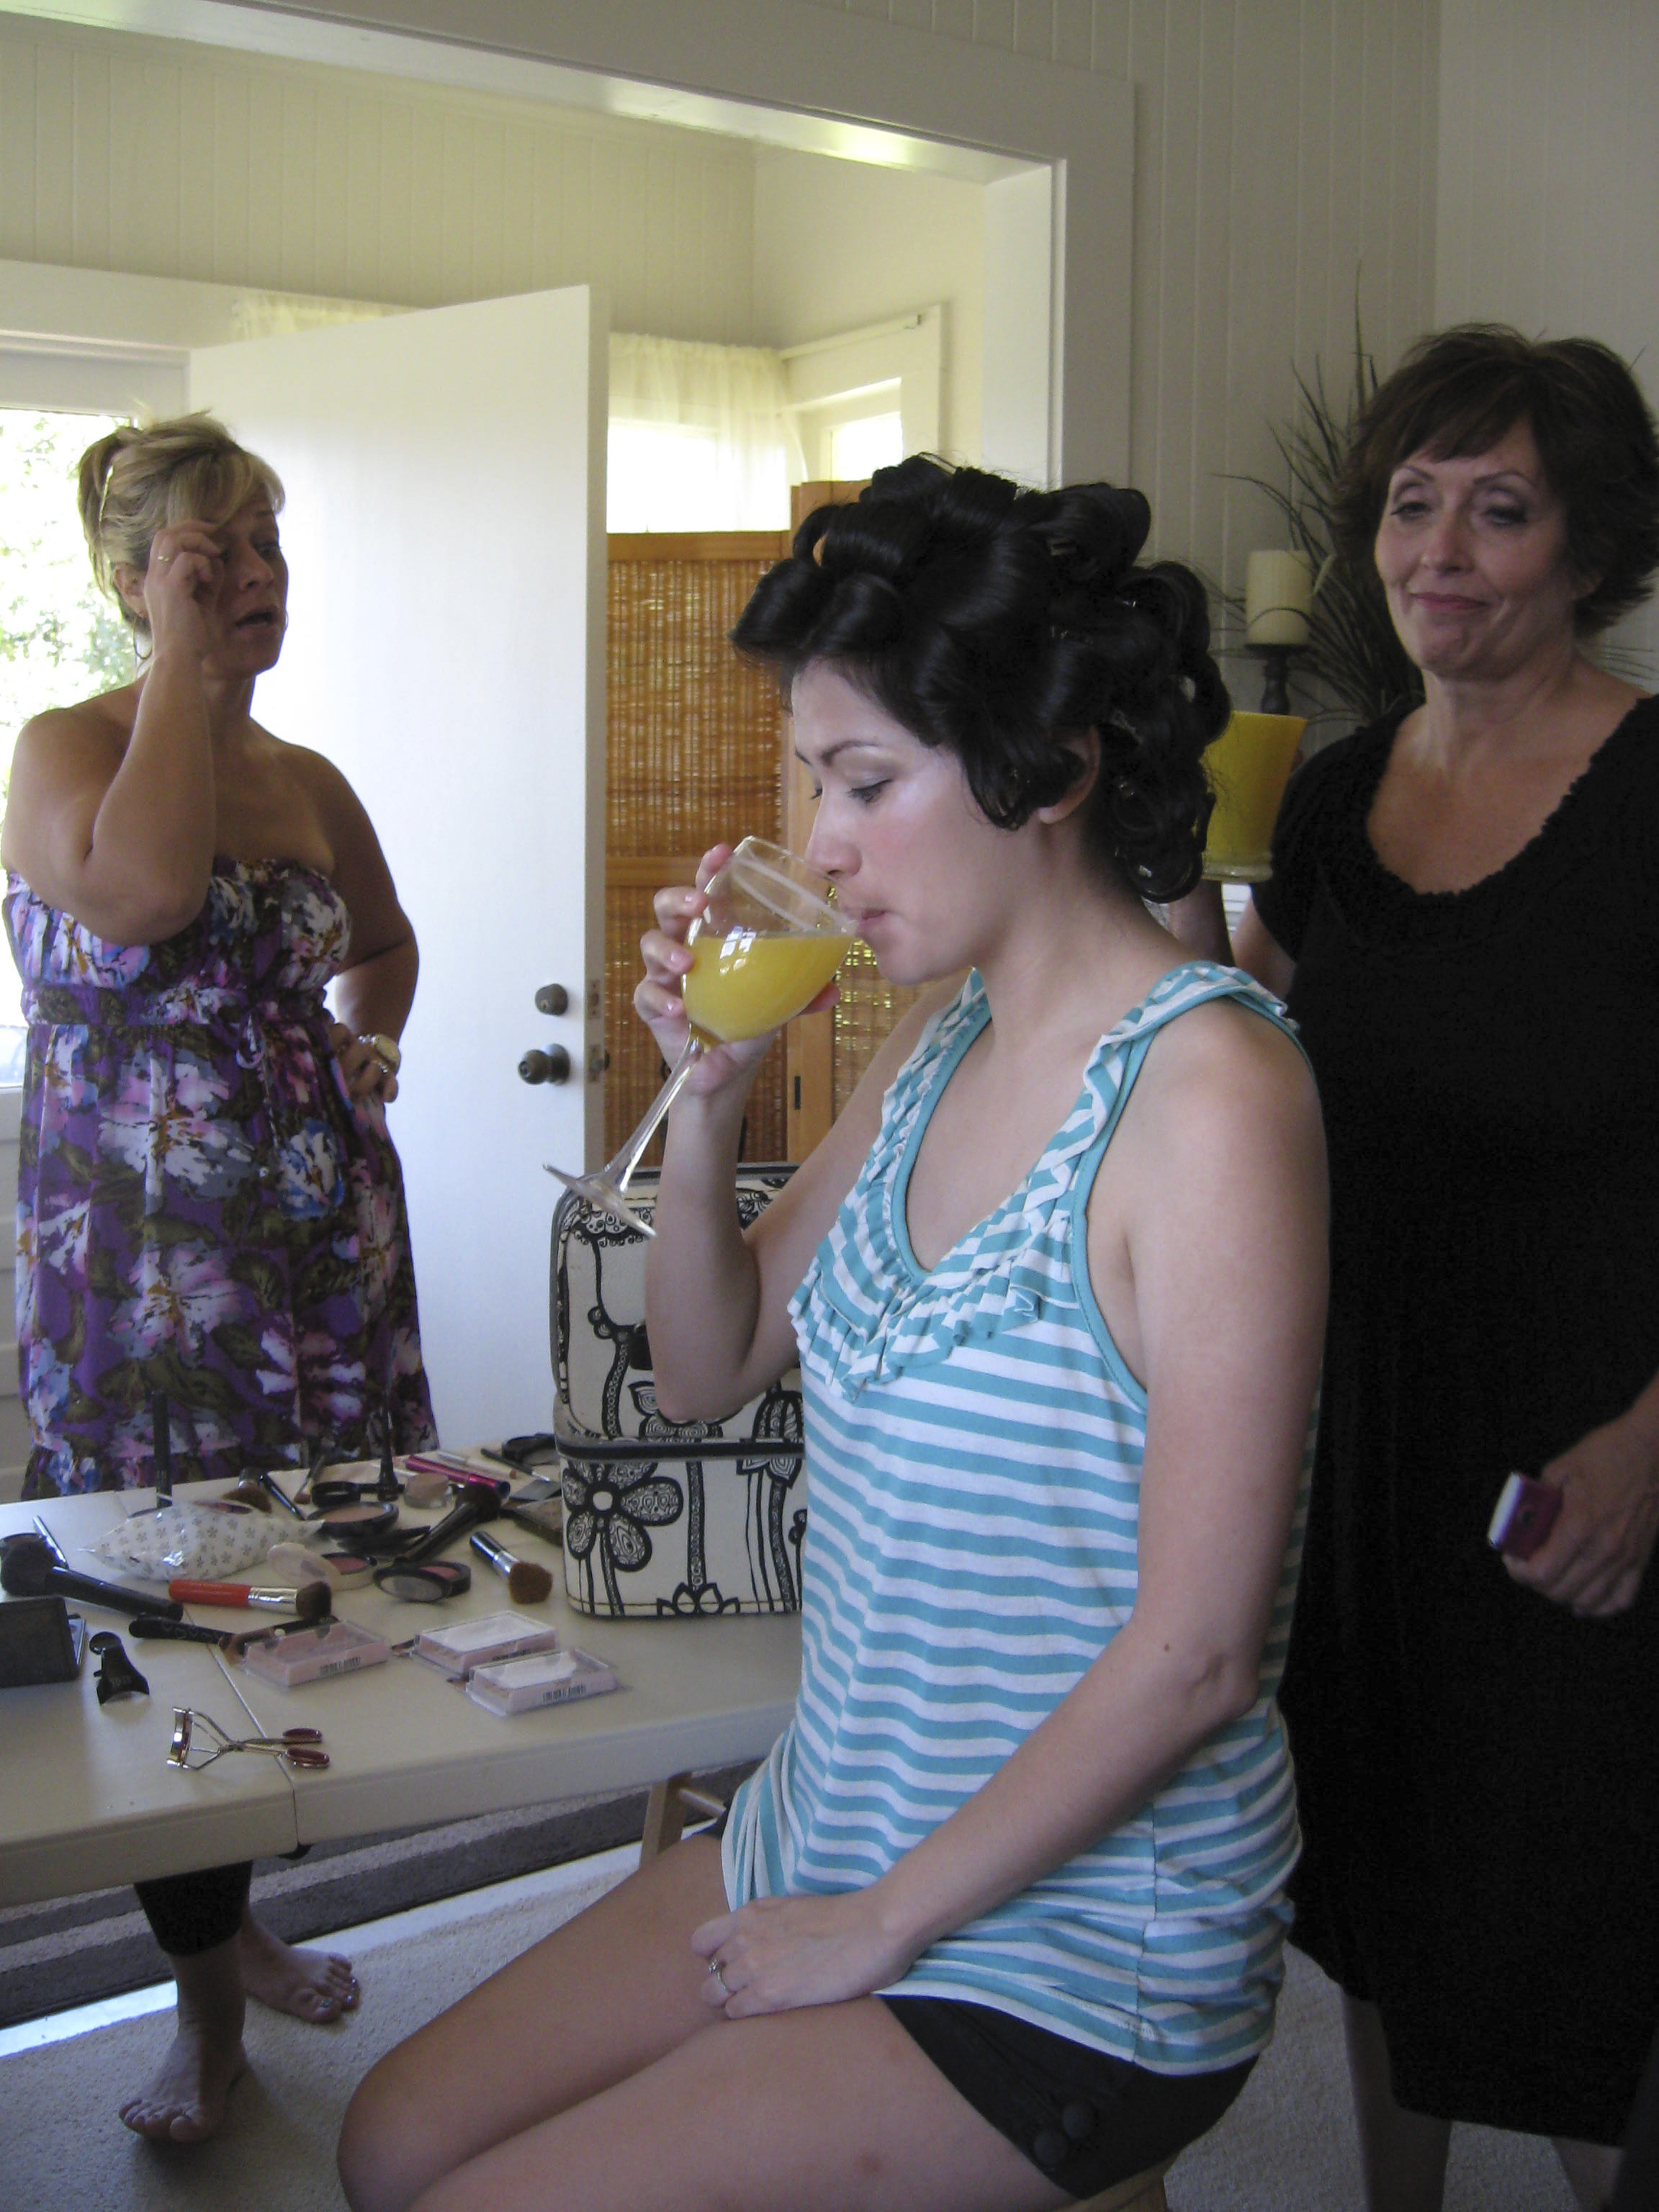
person, woman, leg, fashion, clothing, hawaii, lady, wedding, cake, ceremony, creativecommons, dress, beauty, reception, jehovah, bridesmaid, sense